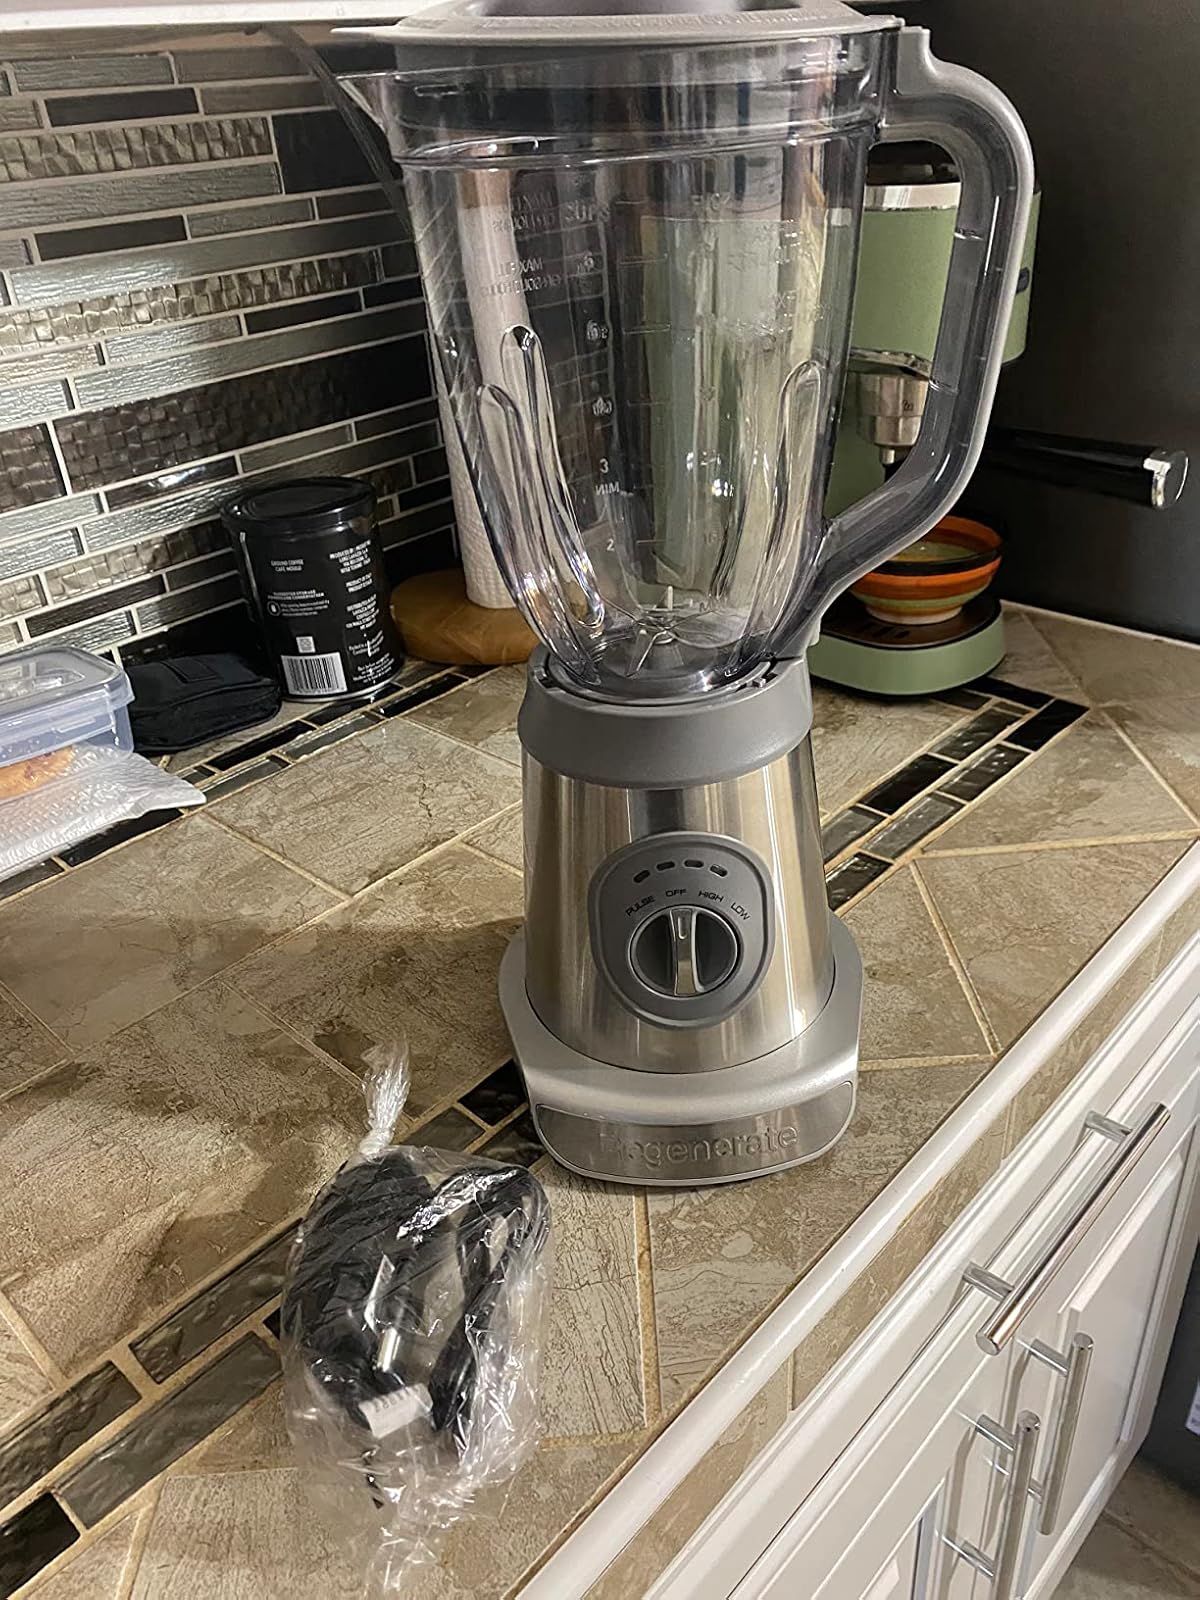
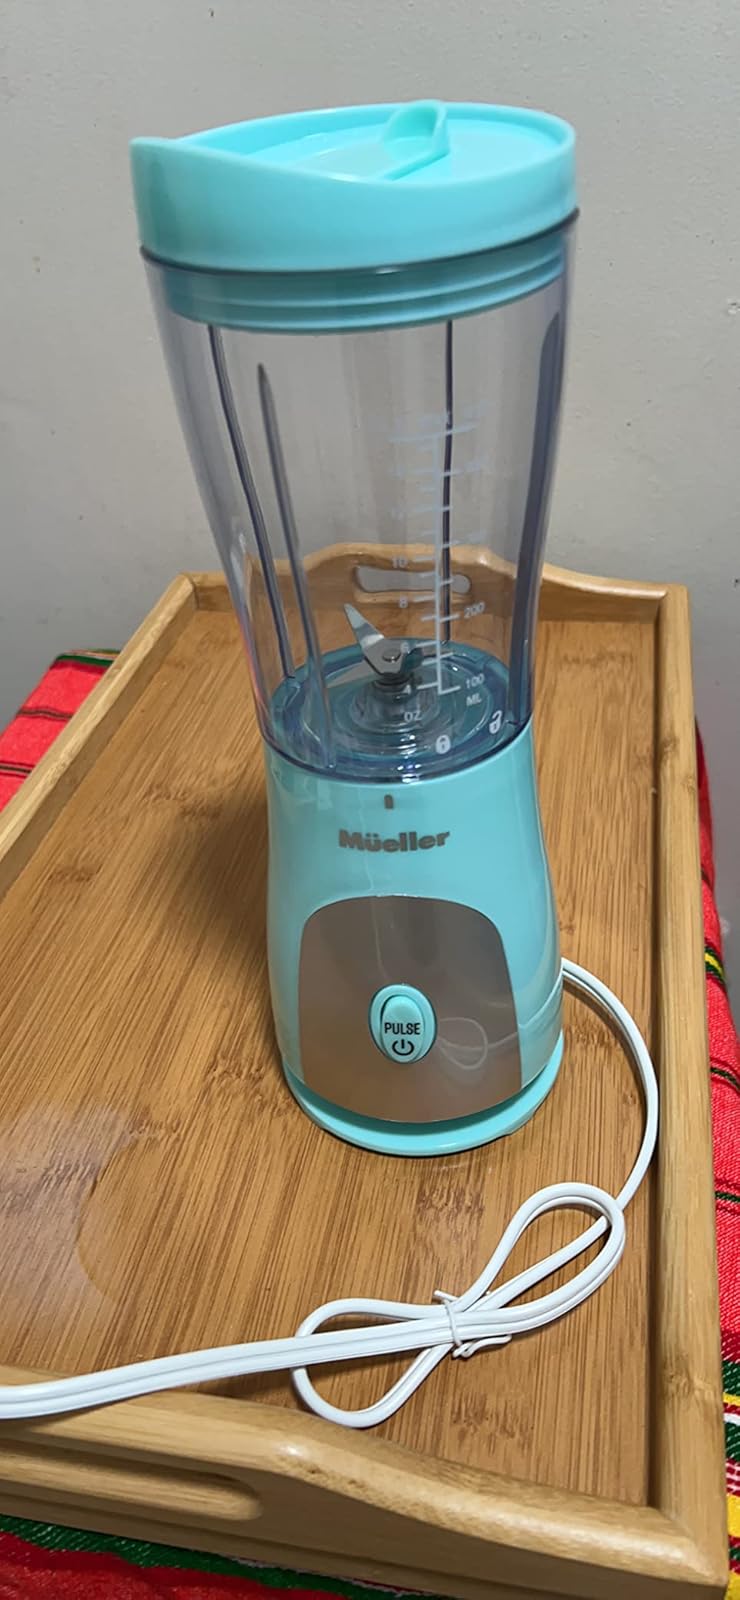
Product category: items_blender
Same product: no